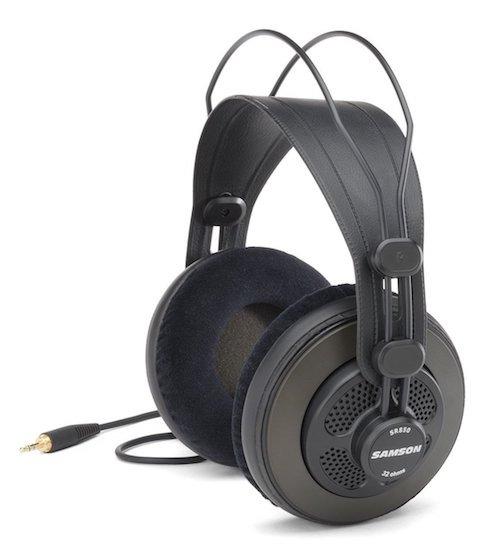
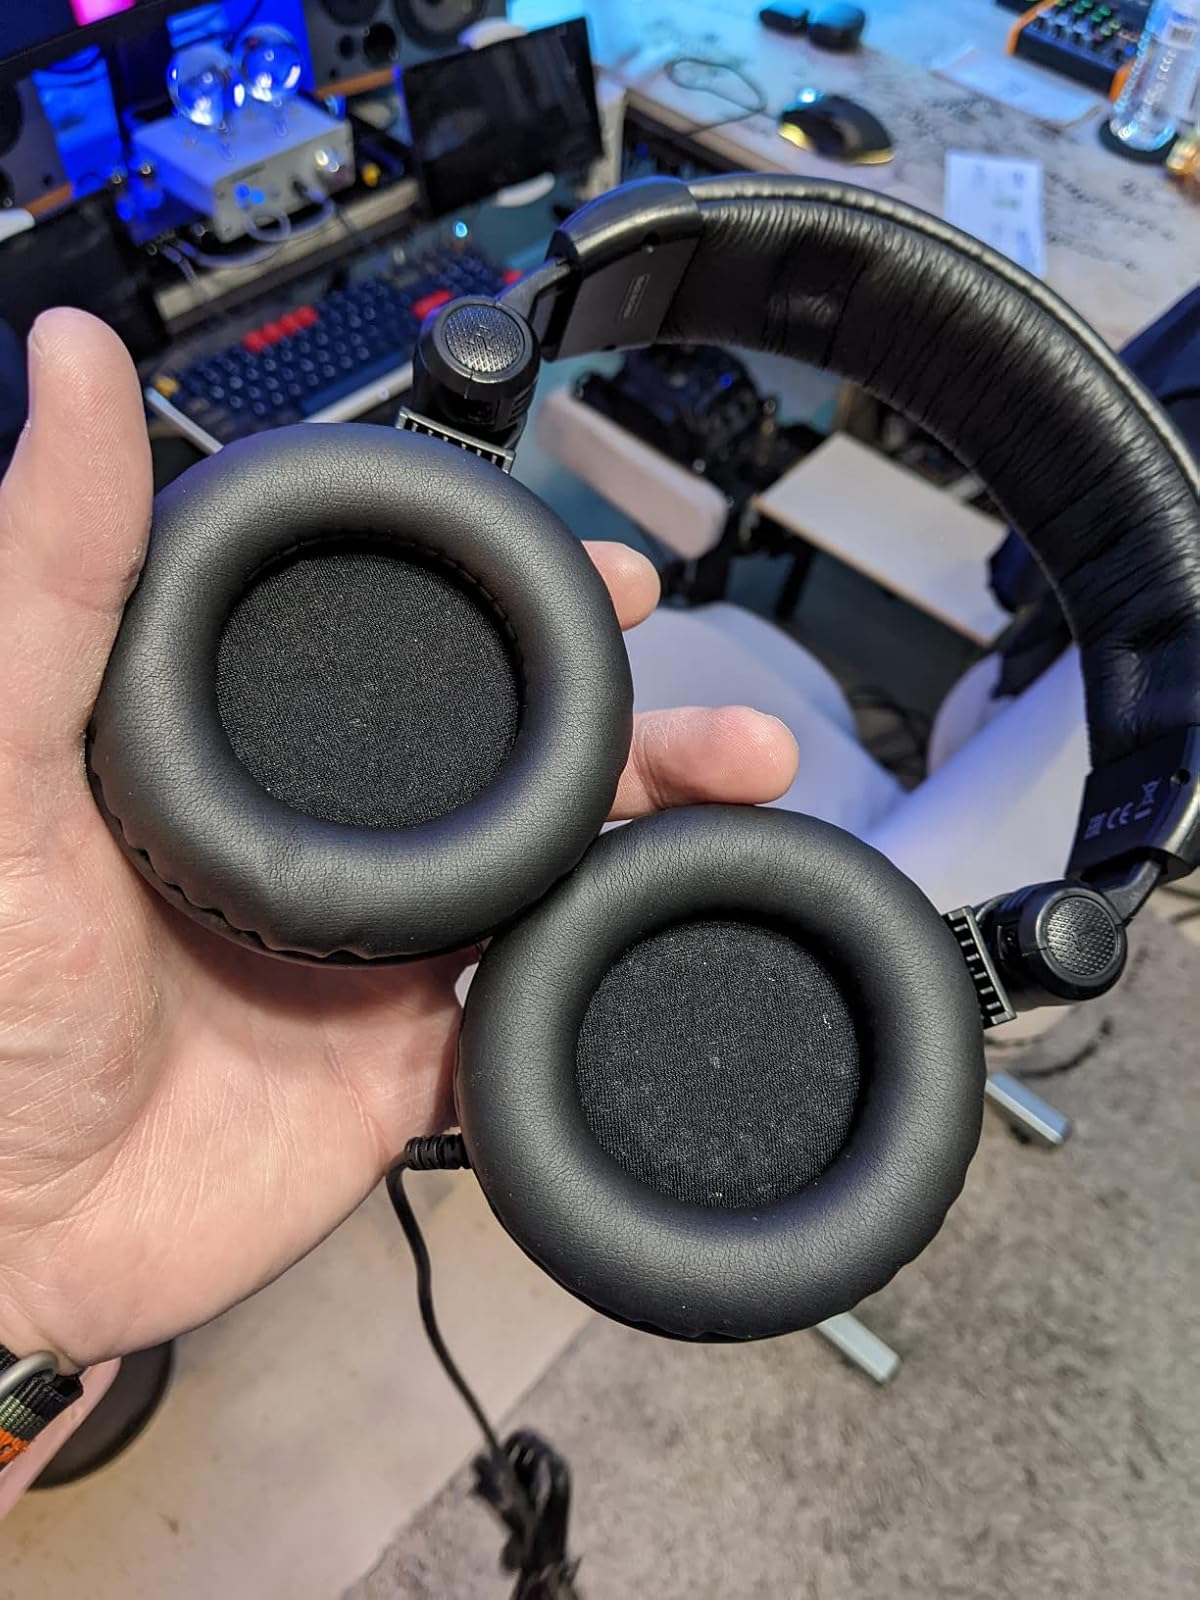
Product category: headphones
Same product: no